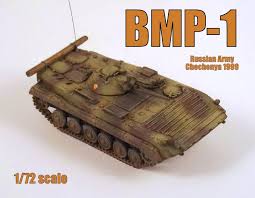
Label: BMP